Scorpio Rising (film)

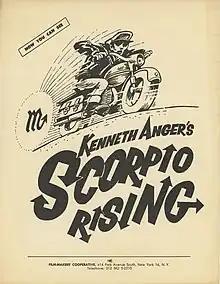
Flyer promoting a screening of the film,

Scorpio Rising is a 1963 American experimental short film shot, edited, co-written and directed by Kenneth Anger, and starring Bruce Byron as Scorpio. Loosely structured around a prominent soundtrack of 1960s pop music, it follows a group of bikers preparing for a night out.